Kseniya Alexandrova

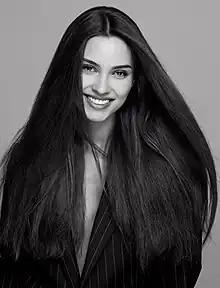

Kseniya Alexandrova (born 12 November 1994) is a Russian model, tv host, psychologist and beauty pageant titleholder. She was first runner-up at the Miss Russia 2017 pageant and later represented Russia at the Miss Universe 2017 pageant.